Chitti (character)

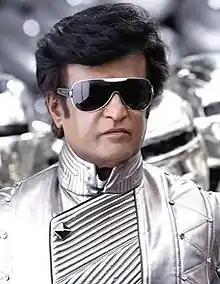
Chitti, as portrayed by Rajnikanth in "Enthiran" (2010)

Chitti is a fictional character and the primary protagonist of the "Enthiran" film series. The character was portrayed by Rajinikanth in "Enthiran", "2.0" and as a cameo in "Ra.One". Chitti was imagined, created and developed by S. Shankar.